Wehrkraftzersetzung

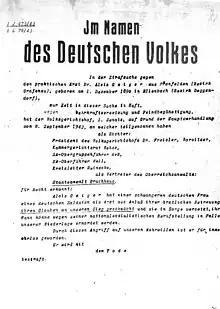
"Wehrkraftzersetzung" death sentence issued by the People's Court on 8 September 1943 against Dr. Alois Geiger for defeatism

Wehrkraftzersetzung or Zersetzung der Wehrkraft (German for "corroding of defensive strength") was a sedition offence in German military law during the Nazi Germany era from 1938 to 1945.